Imbros

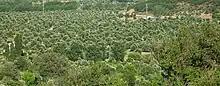
Olive groves in Zeytinli

Imbros is mainly of volcanic origin and the highest mountain of the island İlyas Dağ, is an extinct cone-shaped stratovolcano.